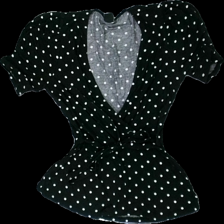
View: front
Type: Top
Category: Ladies
Brand: Gina Tricot
Colors: Black, White
Material: 100% viscose
Pattern: Dots
Cut: Regular, V-collar
Size: S
Season: All
Damage location: top right
Damage 2 location: top center
Price range: <50
Recommended usage: Export
Description: top med puffärmar och snöre i midjan, urtvättad
Comment: urtvättad